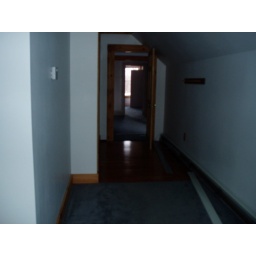
To hallway... all the way through to 2nd bedroom in front of the house